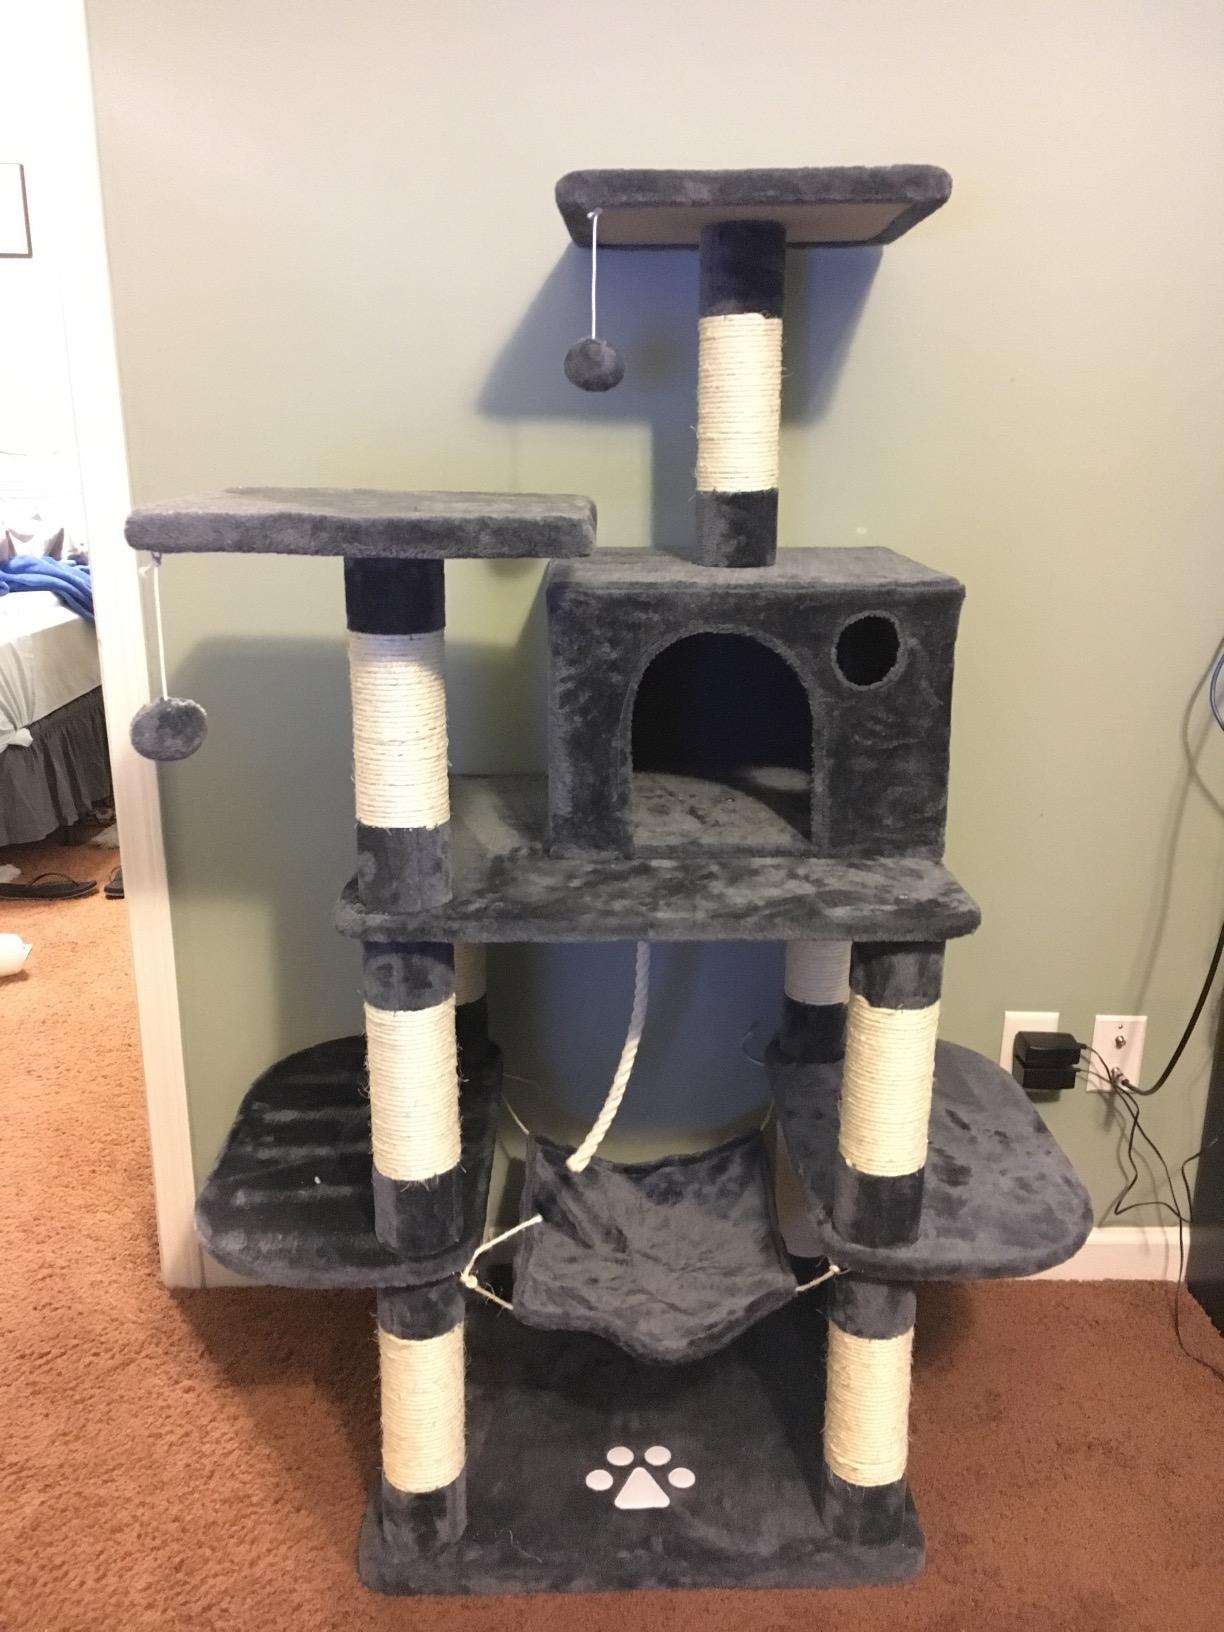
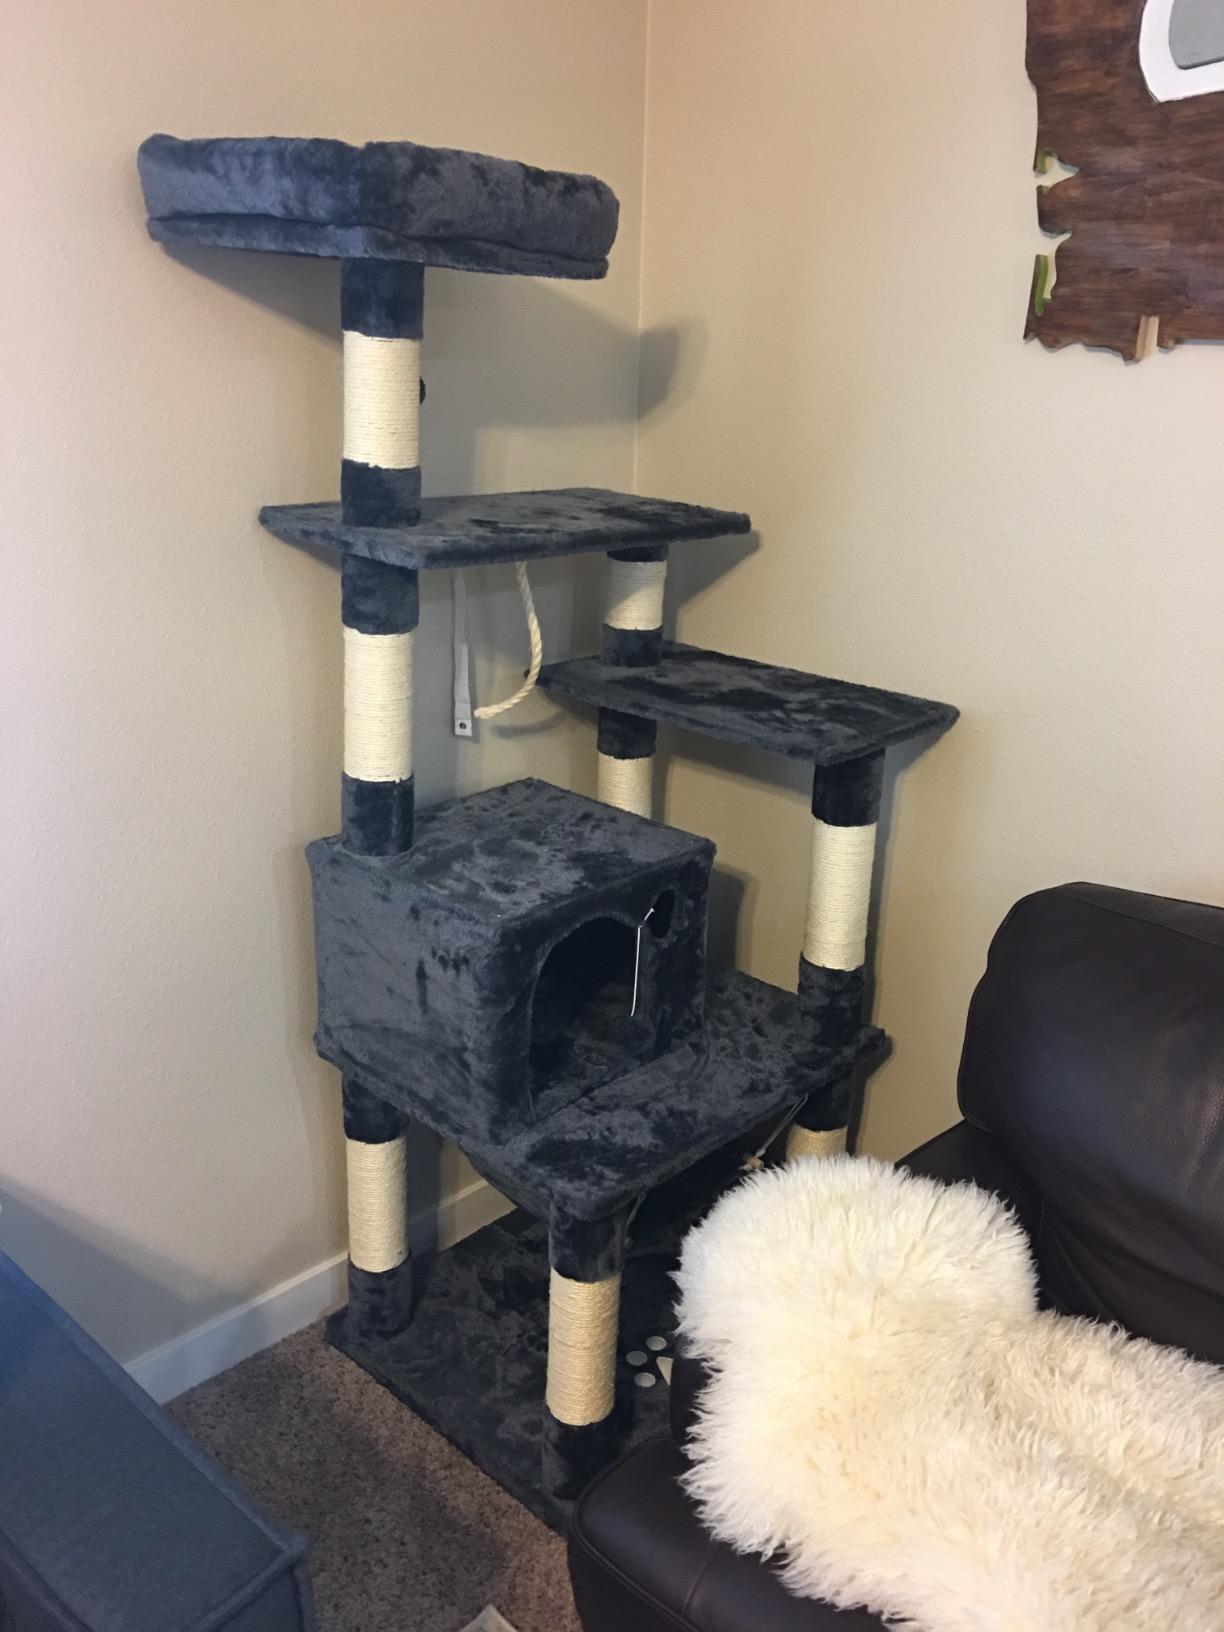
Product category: items_cat tree
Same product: no